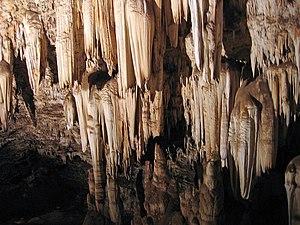
Cet article recense les sites inscrits sur la liste du patrimoine mondial par l'UNESCO situés en Afrique.
Wonder Cave, dans le parc de Kromdraai, Gauteng, Afrique du Sud, est la troisième plus grande grotte du pays, âgée de 2,2 GA. L'unique cavité fait 46 000 m², 125 m de long et 154 m de large.